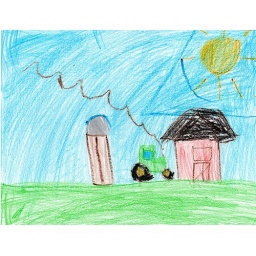
Far away John Deere tractor working in the field behind the barn and silo.